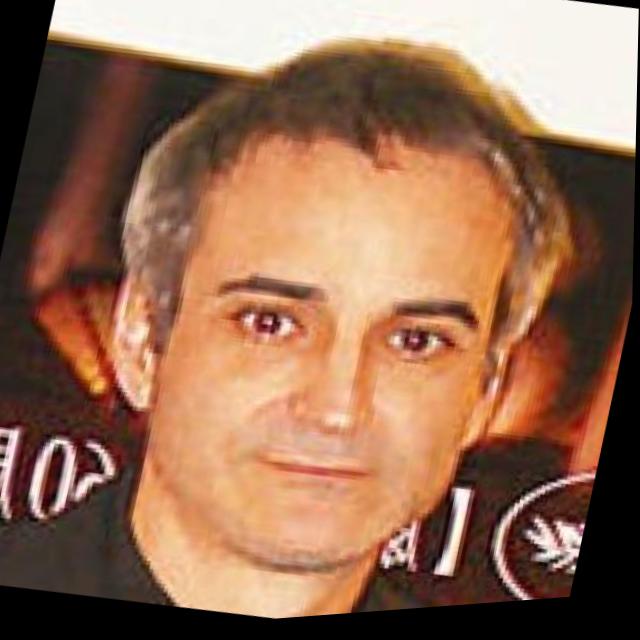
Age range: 45-64